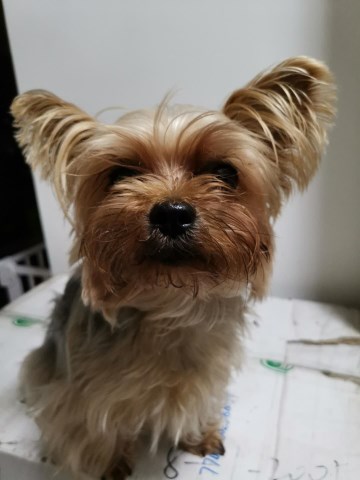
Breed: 340-n000120-Yorkshire_terrier